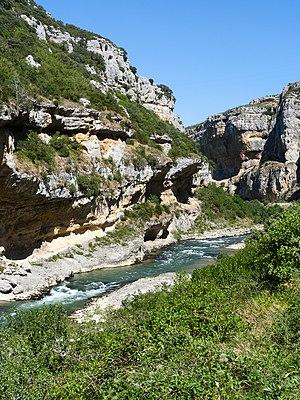
Le canyon de Lumbier est un canyon située à l'est de la province de Navarre, dans la localité de Lumbier à 35 km de Pampelune.